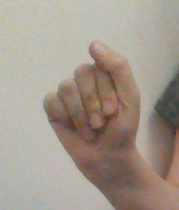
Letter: saad